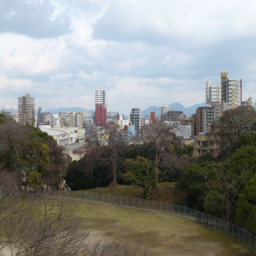
to the east , back to downtown and a city .